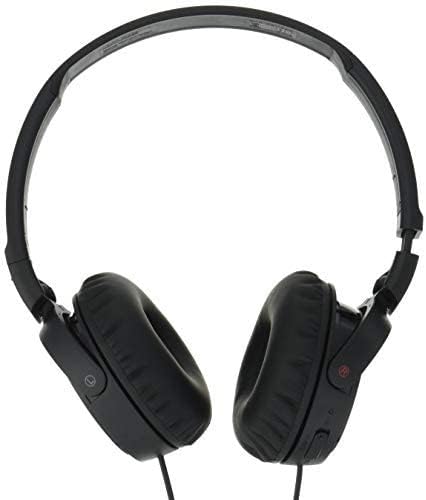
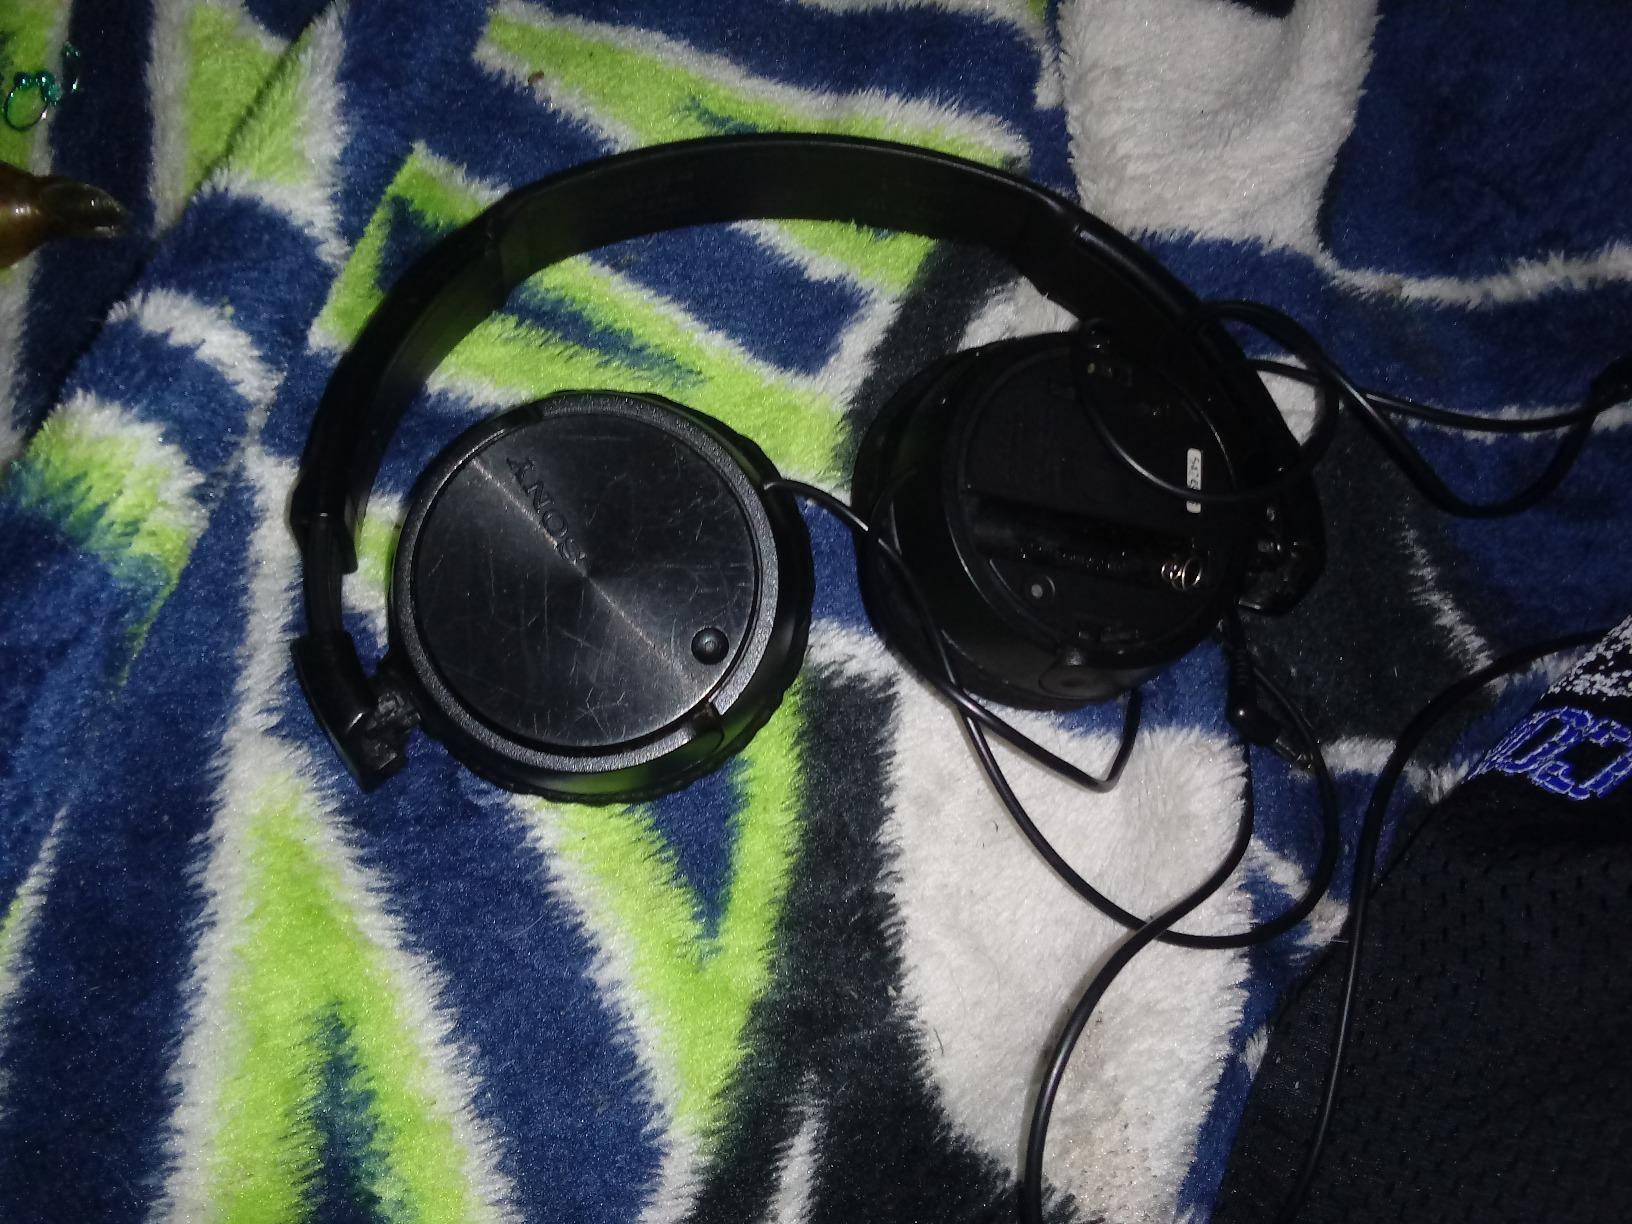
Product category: headphones
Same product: yes